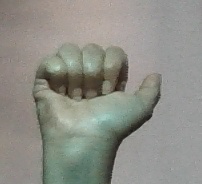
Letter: dhad